Vincent Bach Corporation

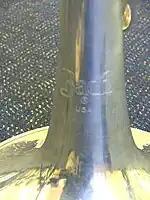
Bach logo on a 30,000-series Mellophonium.

It is believed that Vincent Bach continued customizing a small number of horns at the old Mt. Vernon facility for special customers.